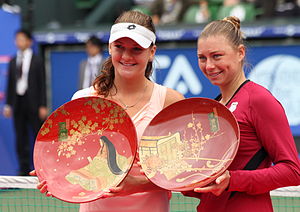
Pan Pacific Open / Vindere og finalister / Flest titler / Damesingle
I 2011-finalen vandt Agnieszka Radwańska over Vera Zvonarjova.
Pan Pacific Open er en professionel tennisturnering for kvinder, der blev spillet for første gang i 1973, og som siden 1975 er afviklet en gang om året i Tokyo, Japan. Turneringen har siden 1978 været en del af WTA Tour, hvor den siden 2014 har tilhørt turneringskategorien WTA Premier. Turneringen havde i perioden 1989-2007 fast termin i starten af februar måned umiddelbart efter Australian Open, hvor den blev afviklet indendørs, men i forbindelse med revideringen af WTA-kalenderen i 2008 blev den flyttet til september, hvorefter den blev afholdt udendørs på hardcourt i Ariake Coliseum. Under renoveringen af Ariake Coliseum, der forberedes til de olympiske lege i 2020, bliver turneringen i 2018 spillet indendørs i Arena Tachikawa Tachihi.